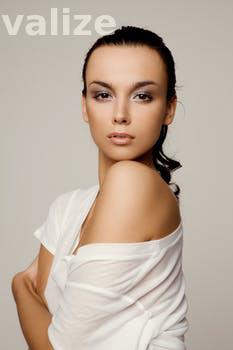
Label: Watermark